Konstantinos Kanaris

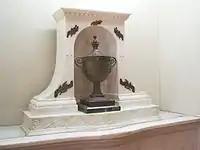
Silver urn containing the heart of Konstantinos Kanaris at the National Historical Museum, Athens.

Kanaris died on 2 September 1877 whilst still serving in office as Prime Minister. Following his death his government remained in power until 14 September 1877 without agreeing on a replacement at its head. He was buried in the First Cemetery of Athens and his heart was placed in a silver urn.